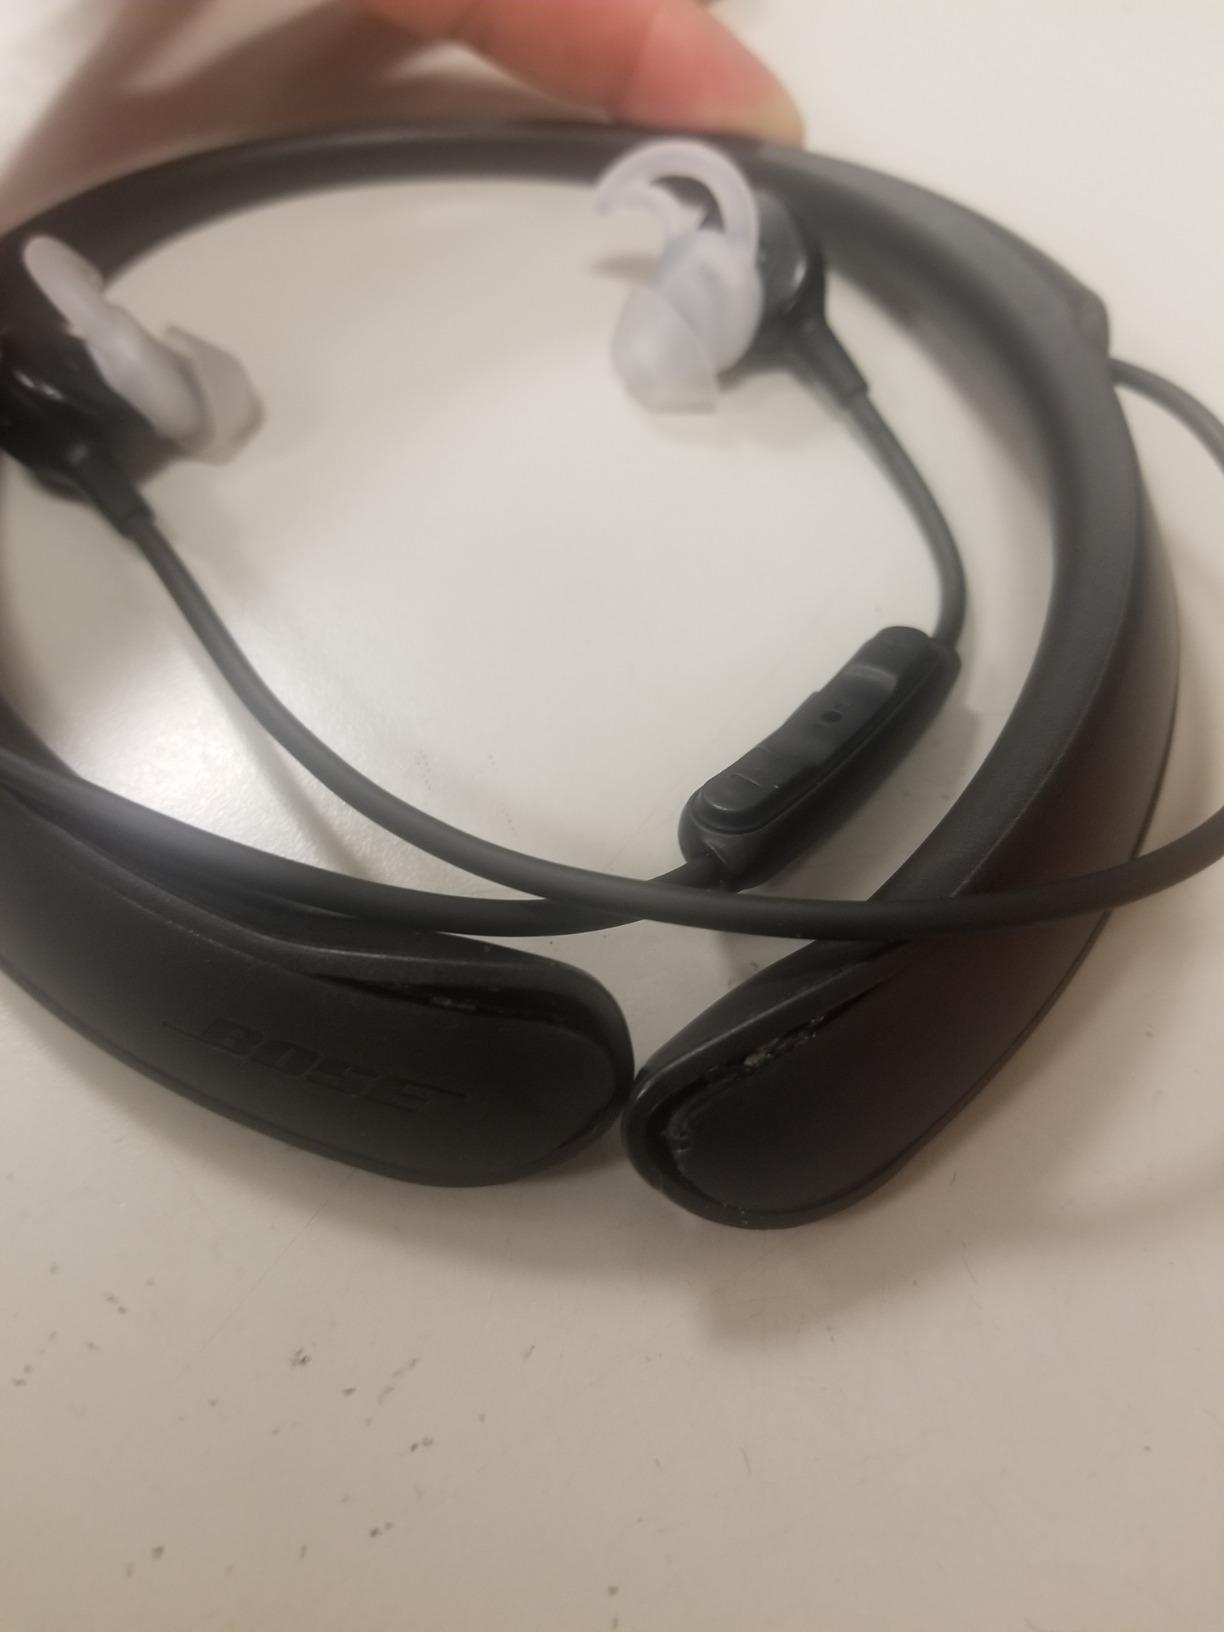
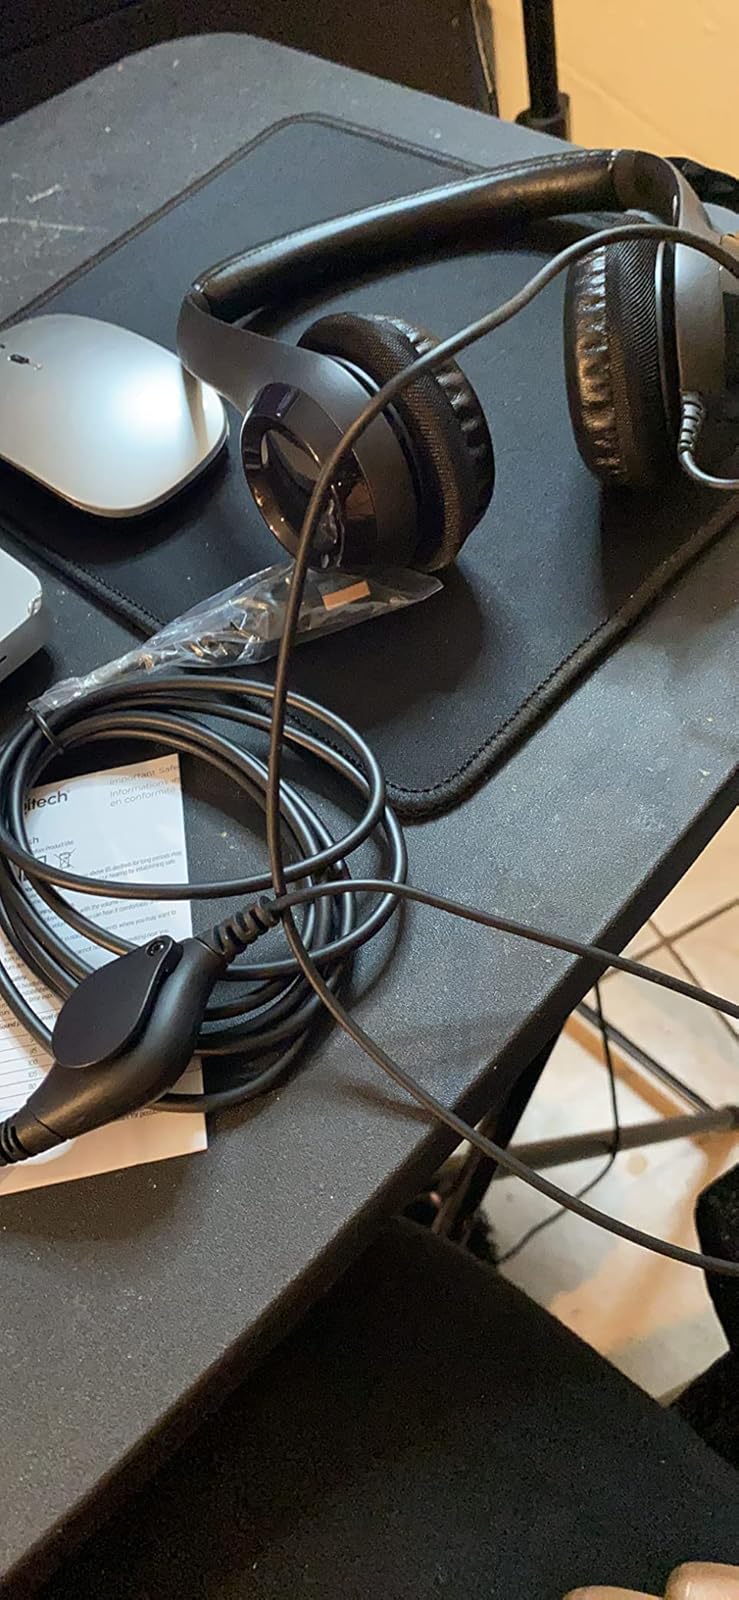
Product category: headphones
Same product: no